ÖAF

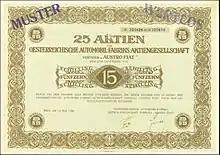
Share of the Oesterreichischen Automobil-Fabriks-AG, issued 15. May 1930

ÖAF was created by Fiat in 1907 and is now part of the German MAN group. The manufacture of automobiles began in the new plant built for the occasion in Vienna in 1908, while the number was only 50 employees. A truck of 4 tonnes, similar to the Italian Fiat model was manufactured from 1911. It was originally Austro-Fiat, which during the First World War began to develop their own products.